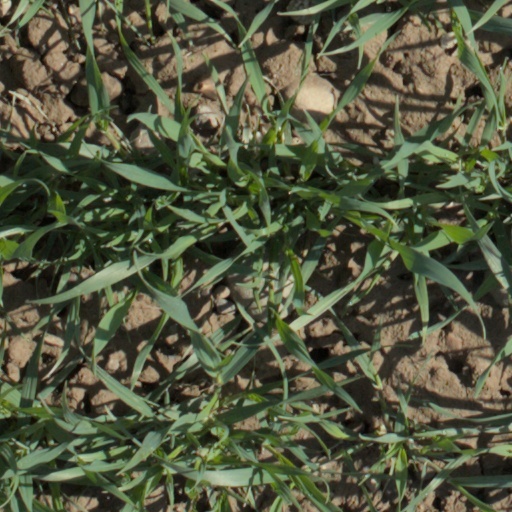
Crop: wheat